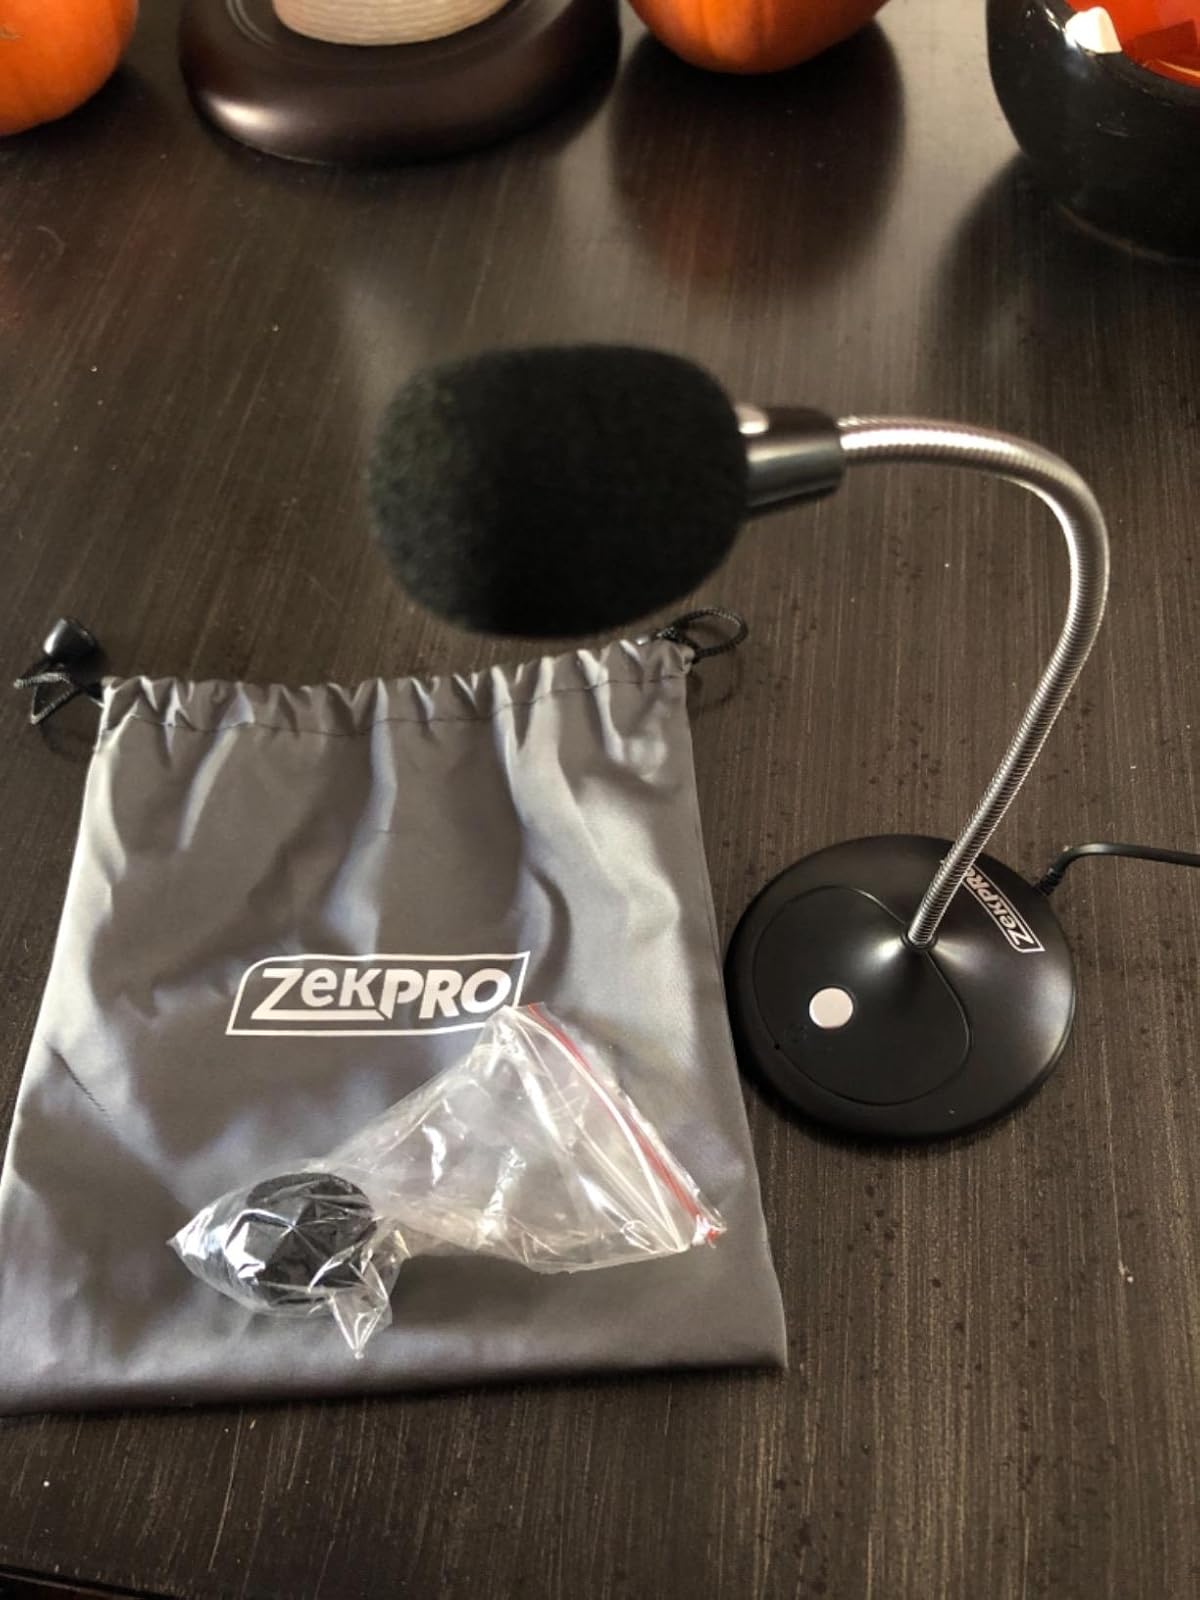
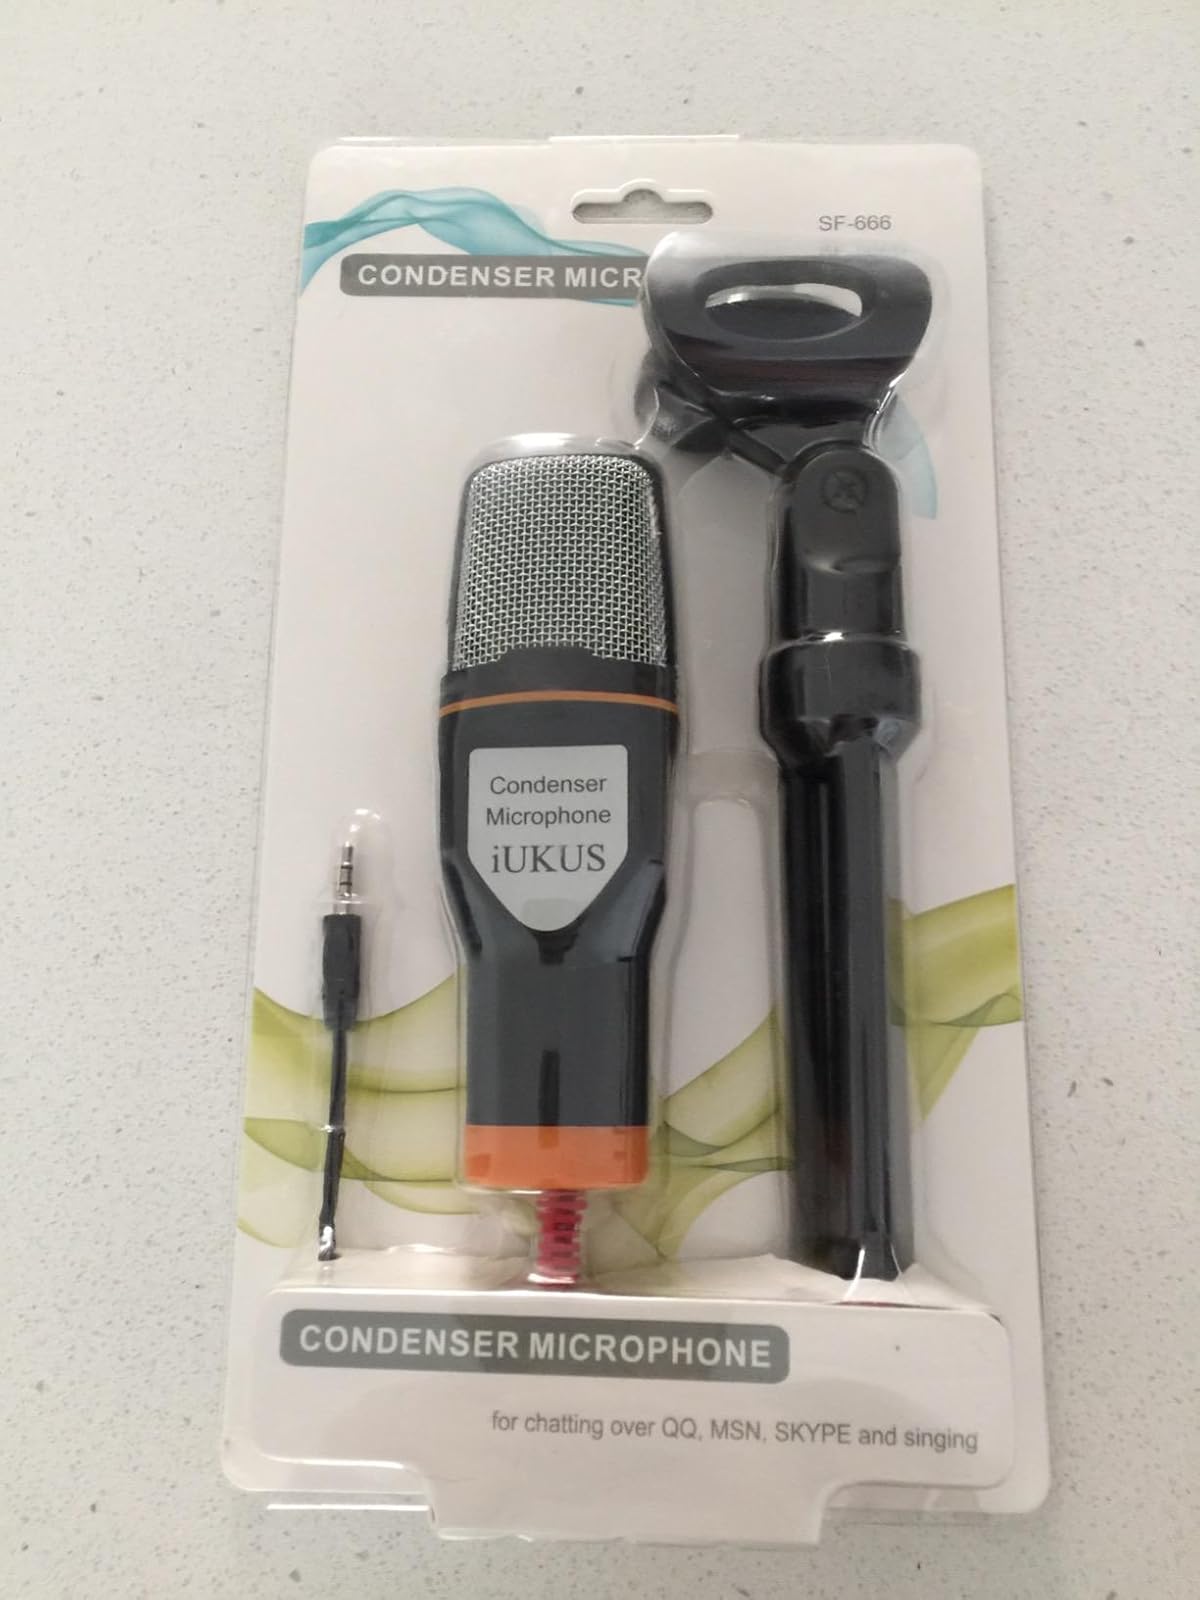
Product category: microphone
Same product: no